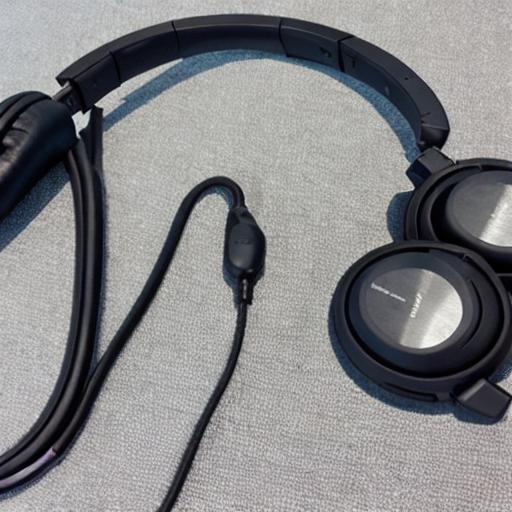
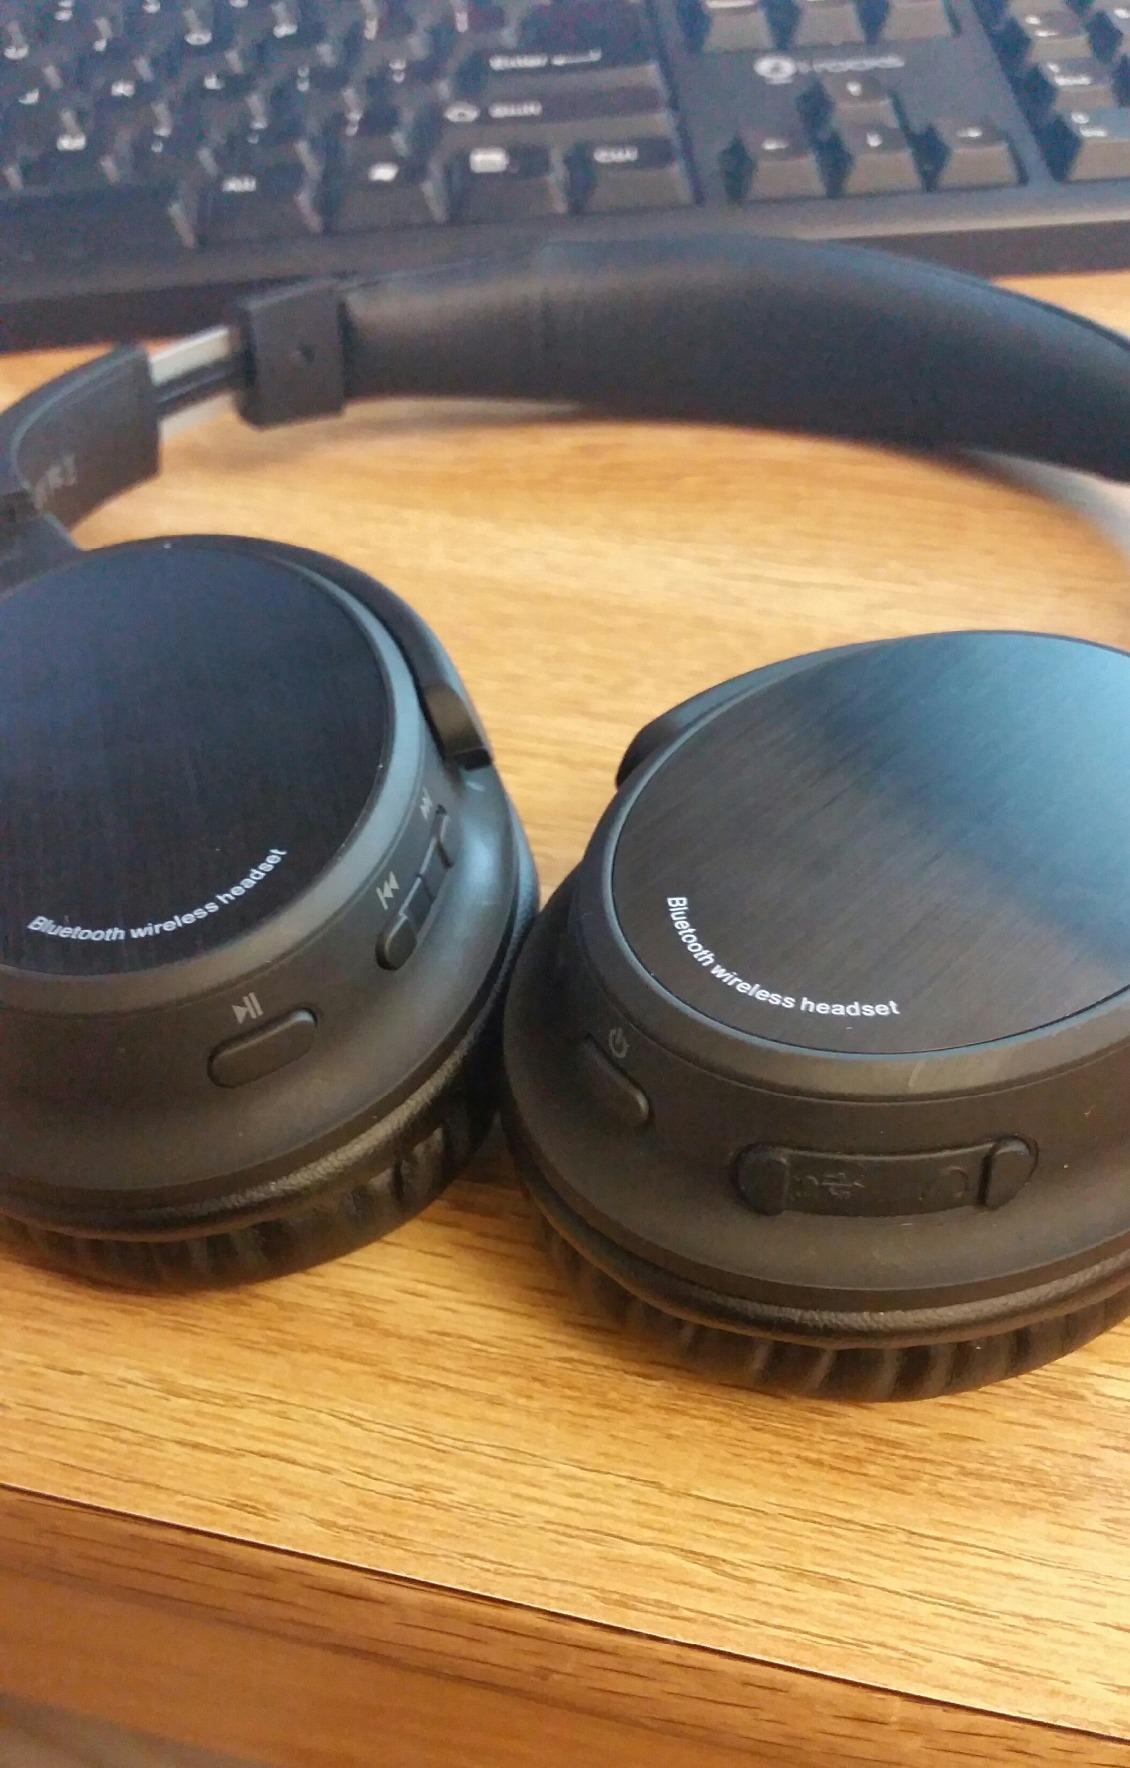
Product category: headphones
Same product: no